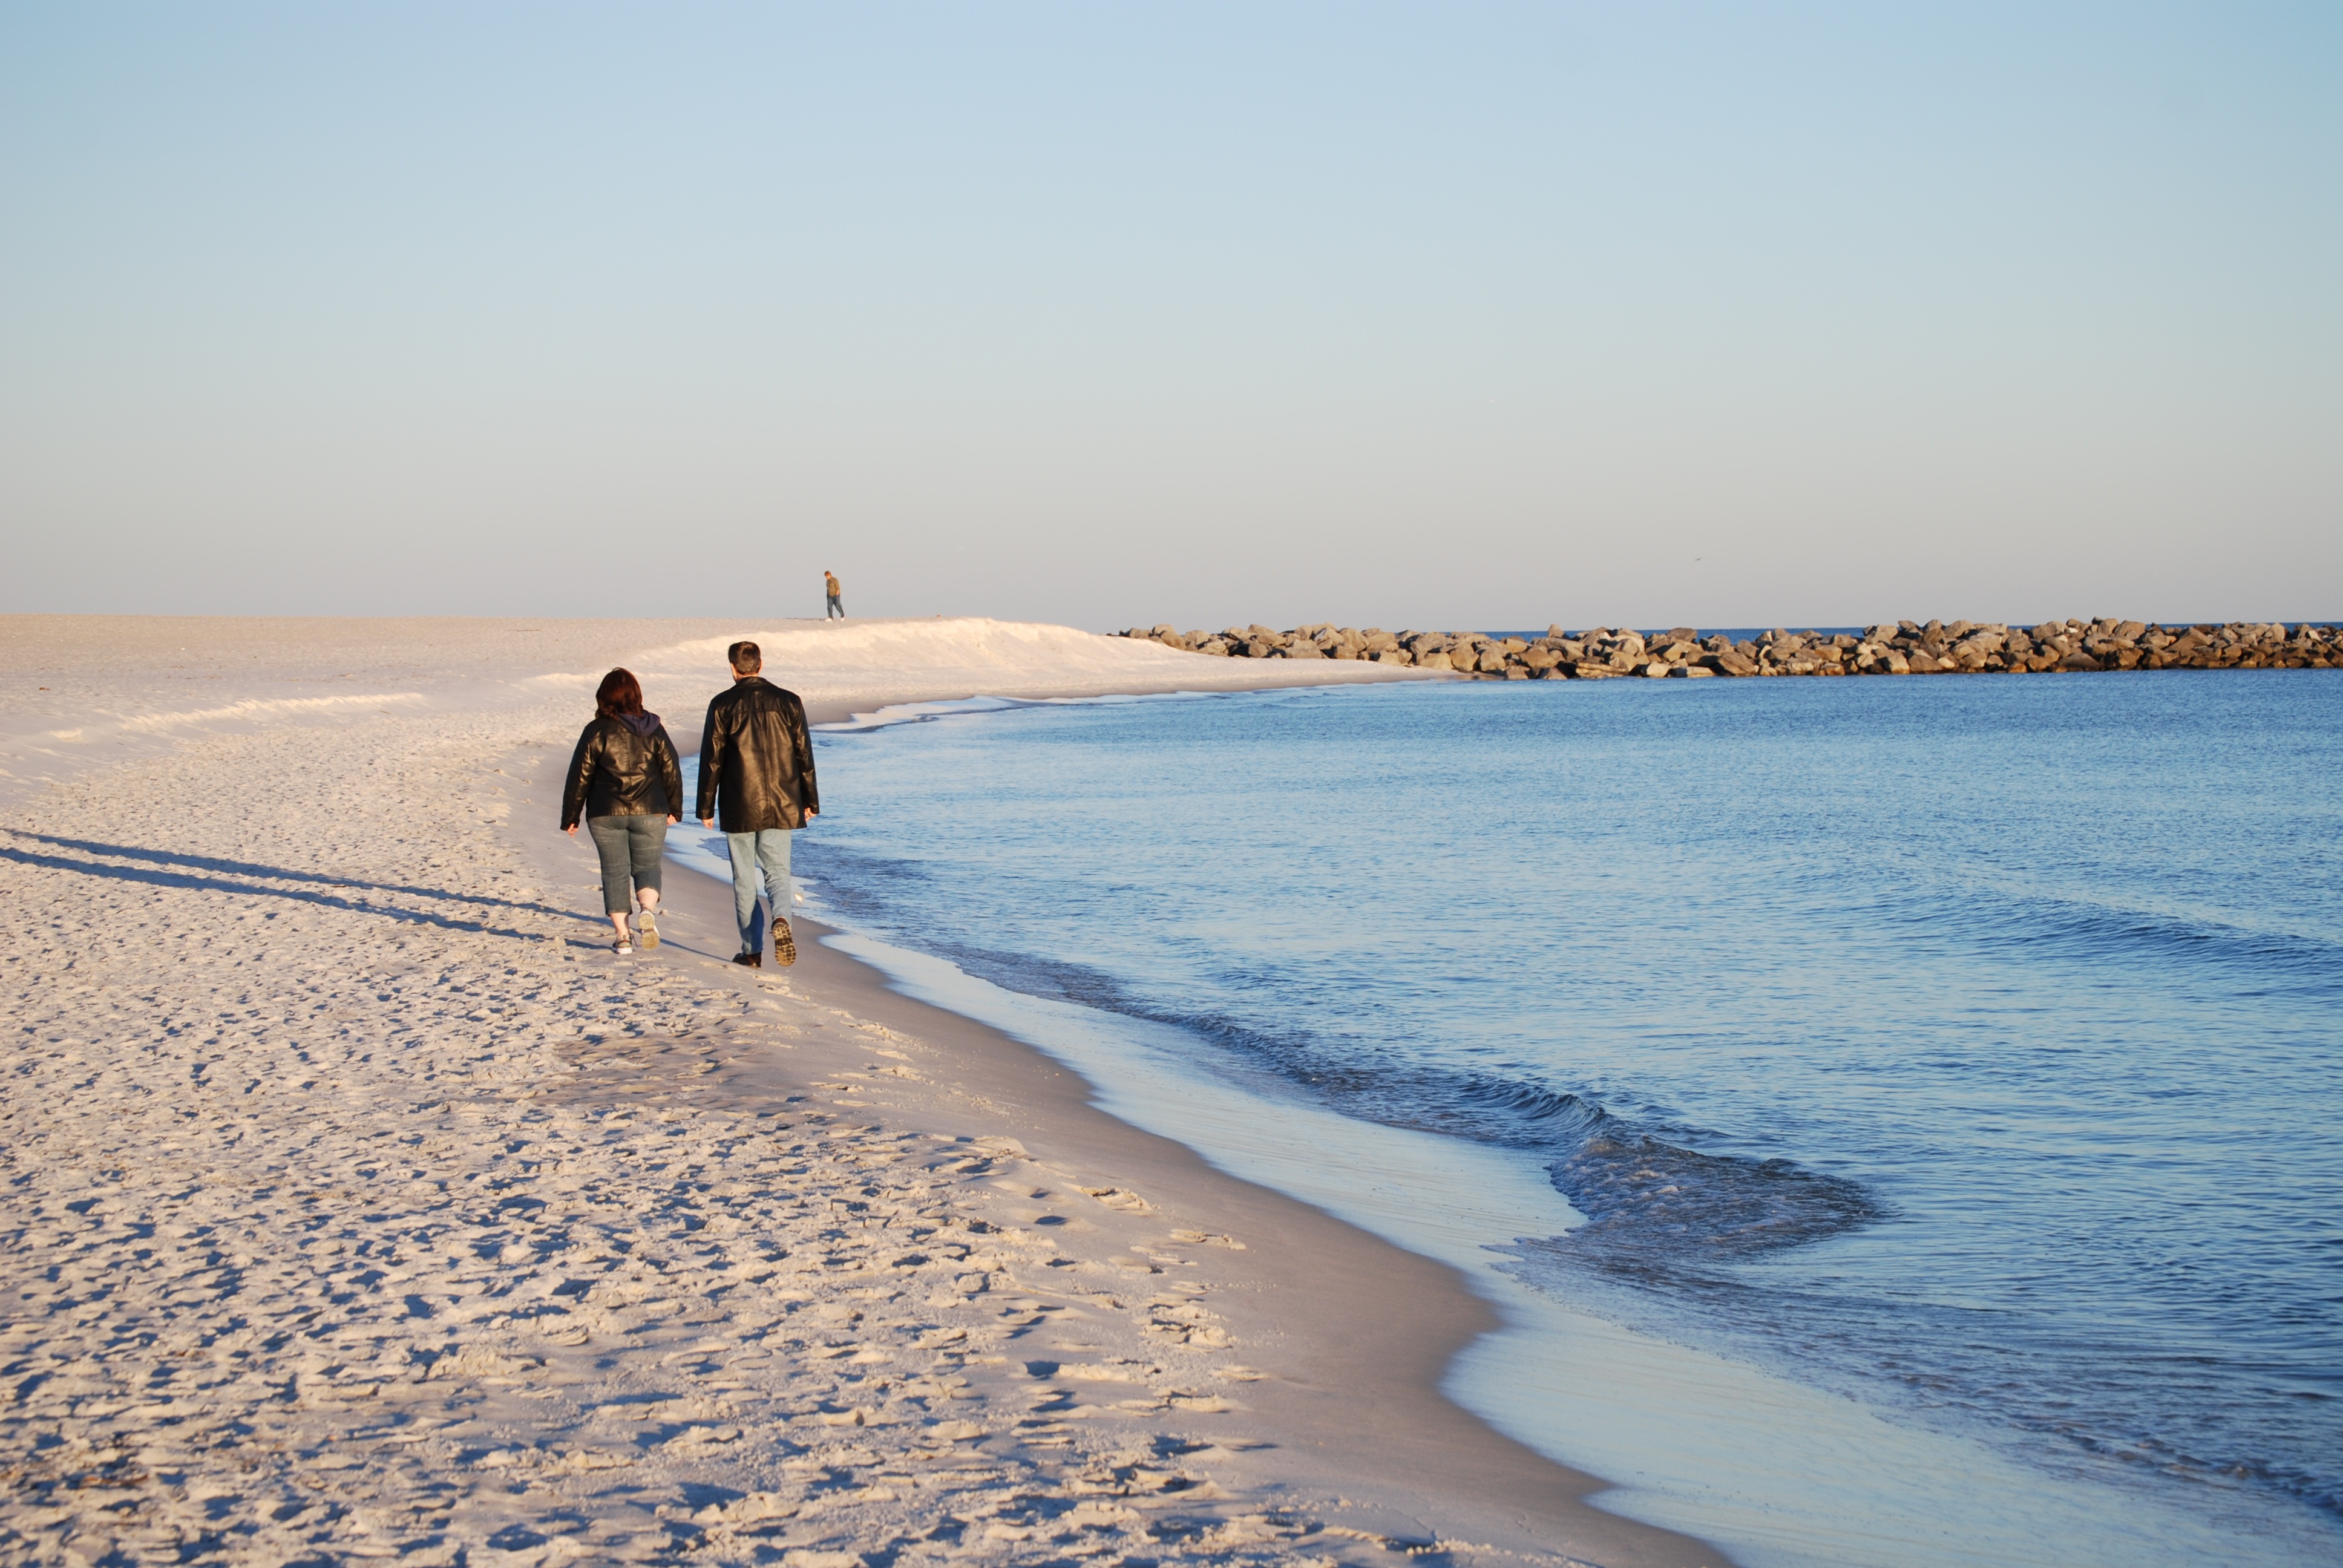
beach, sea, coast, water, nature, outdoor, sand, ocean, horizon, winter, sun, morning, shore, wave, summer, vacation, surf, scenic, seascape, island, season, body of water, cape